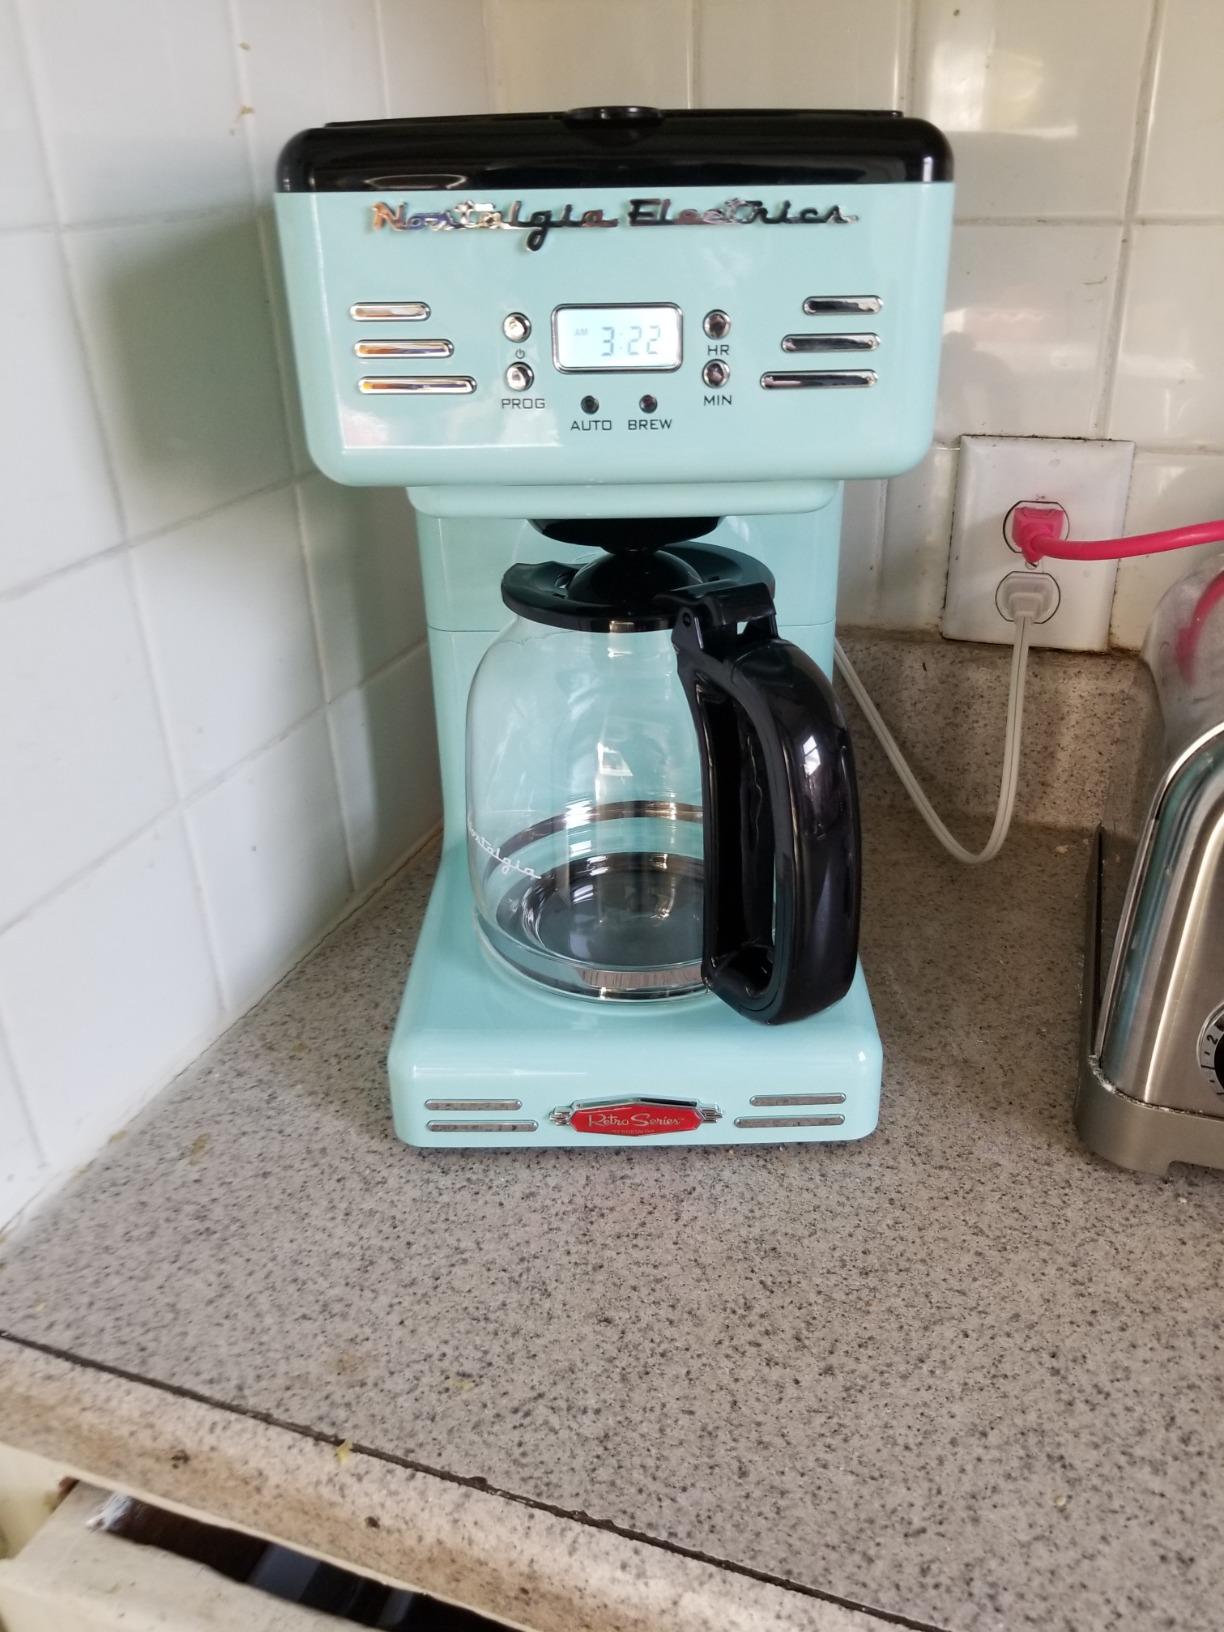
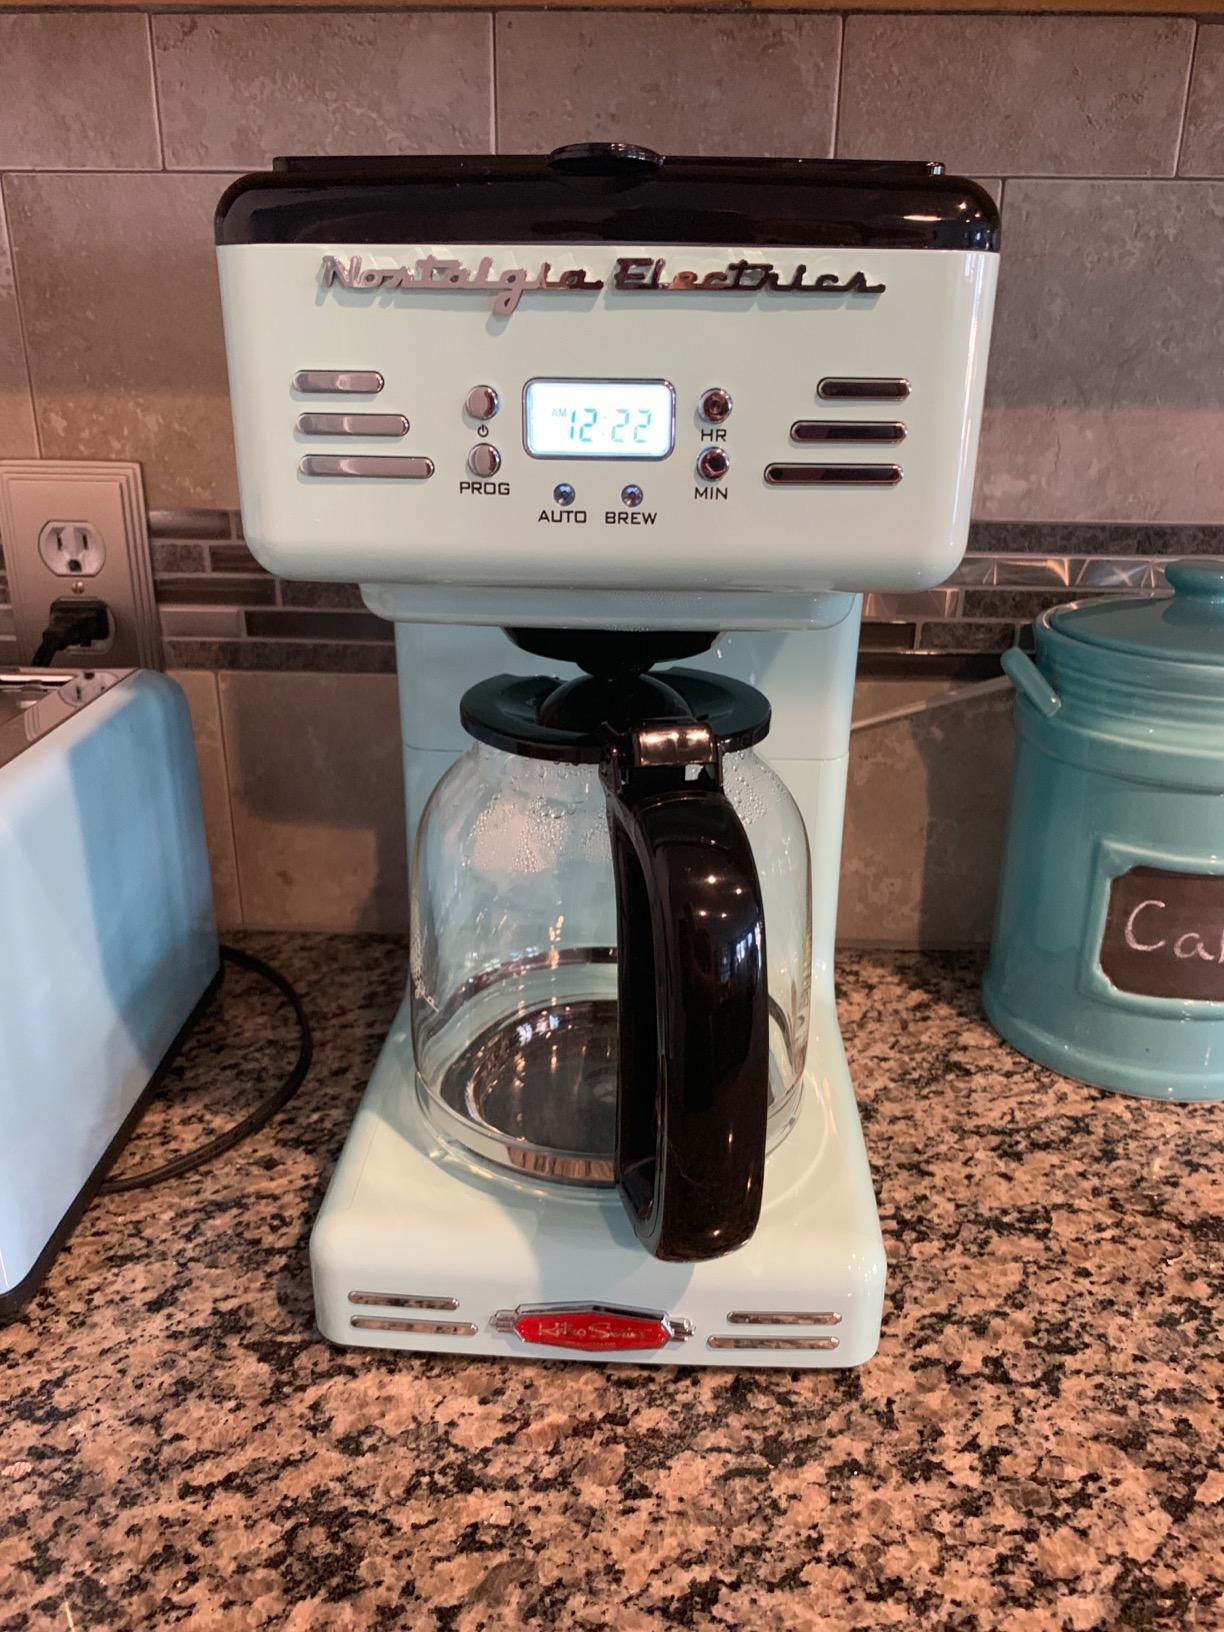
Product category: items_tea
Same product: yes